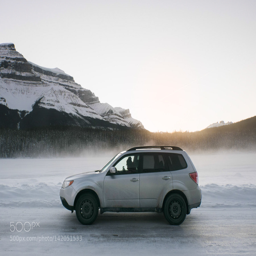
road trip through canadian province